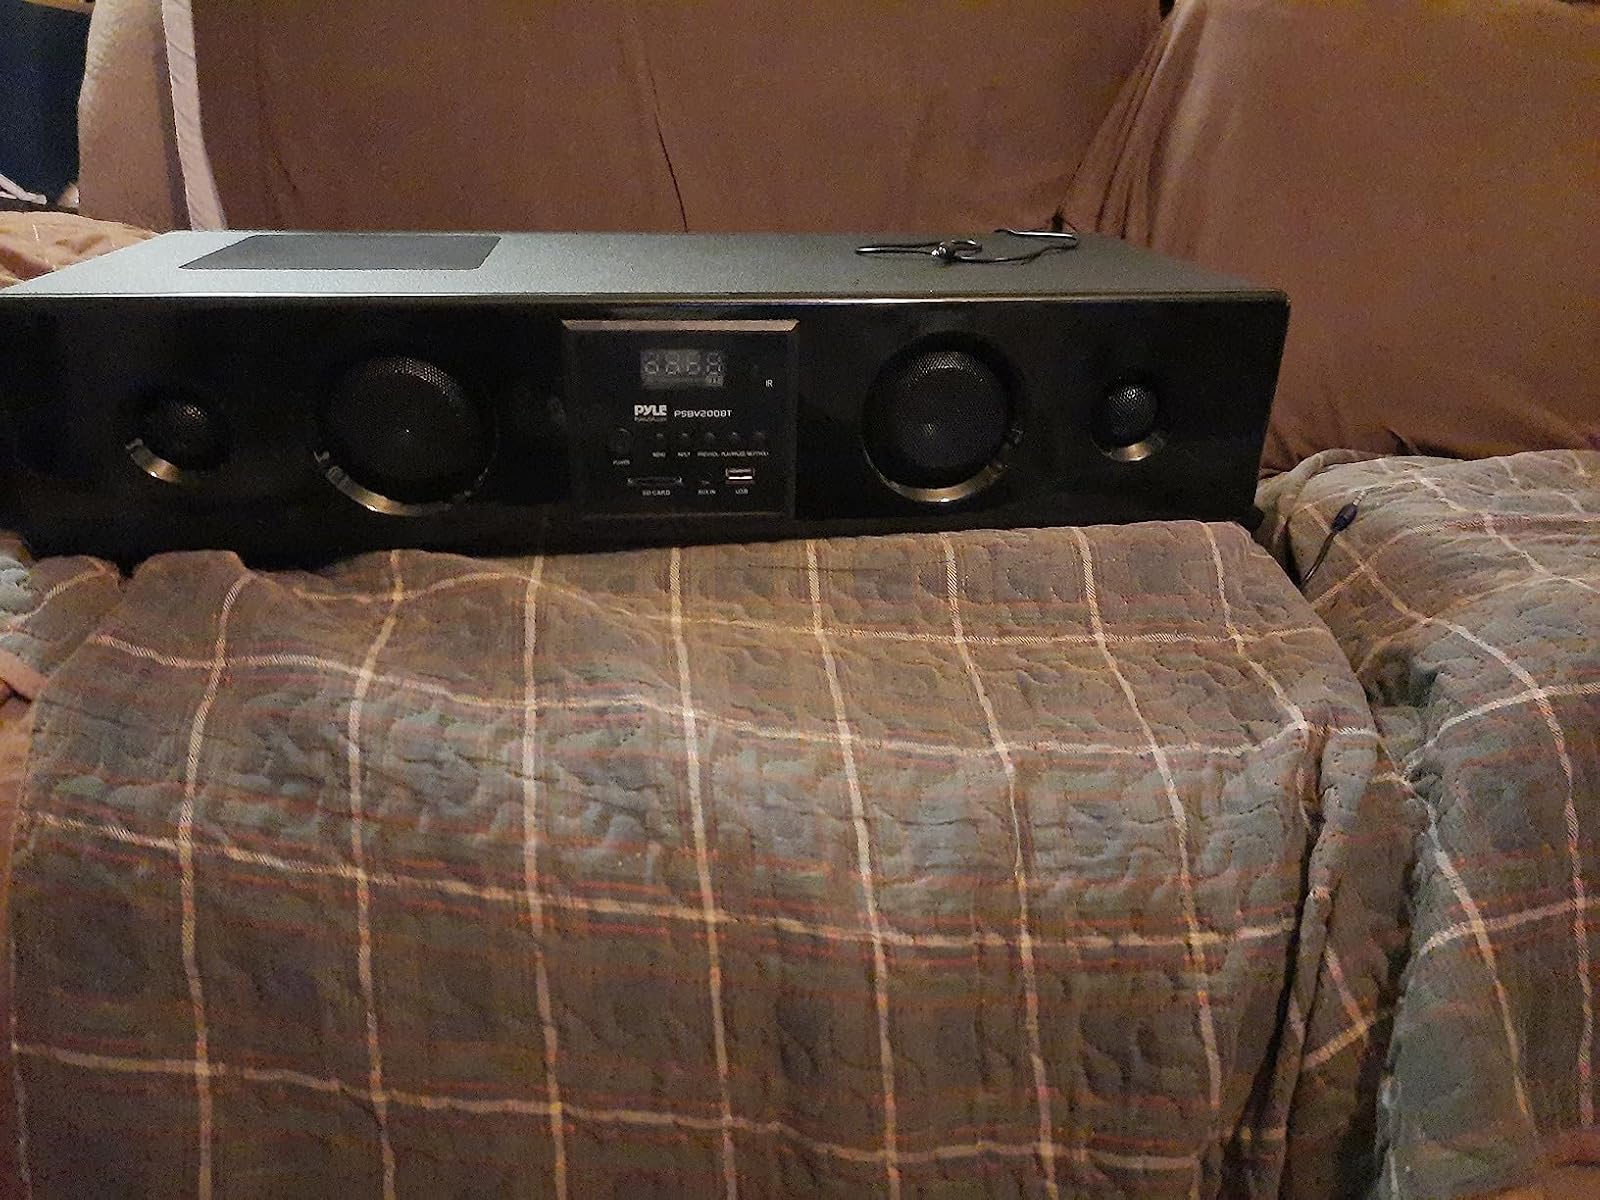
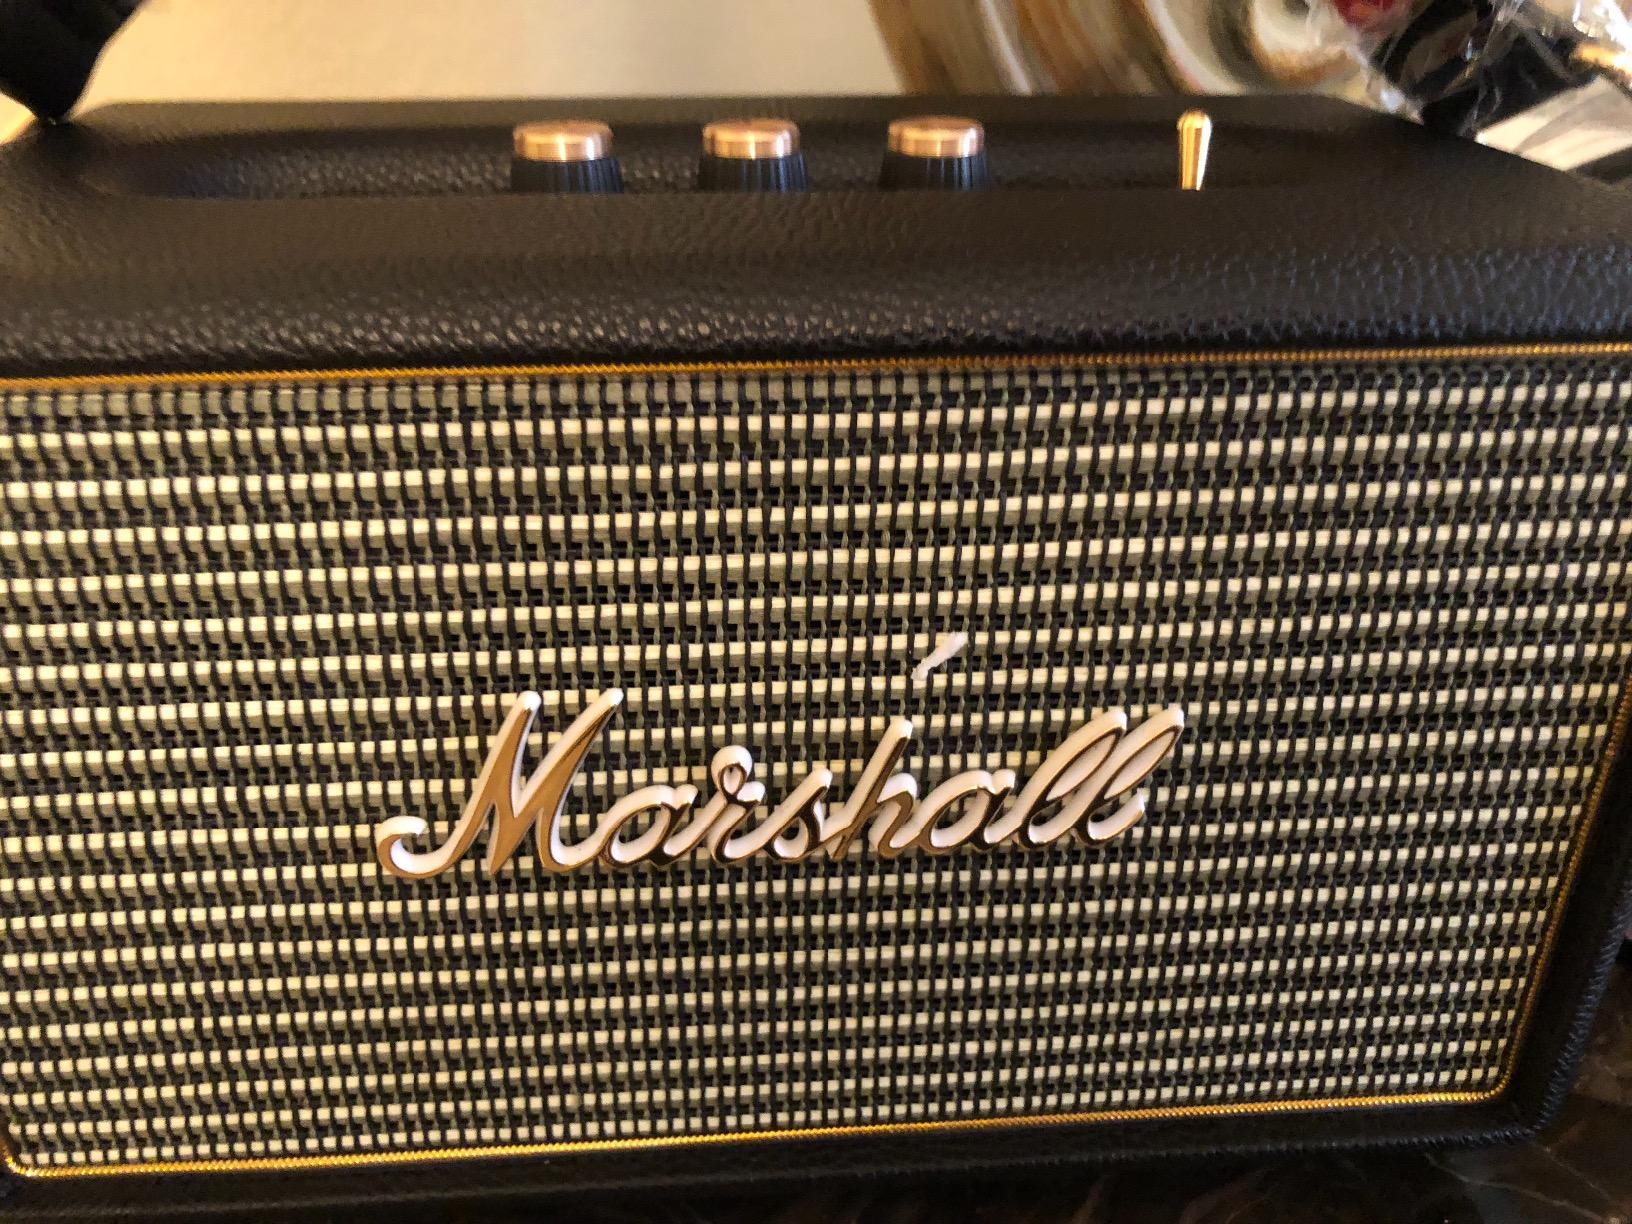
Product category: speaker
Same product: no